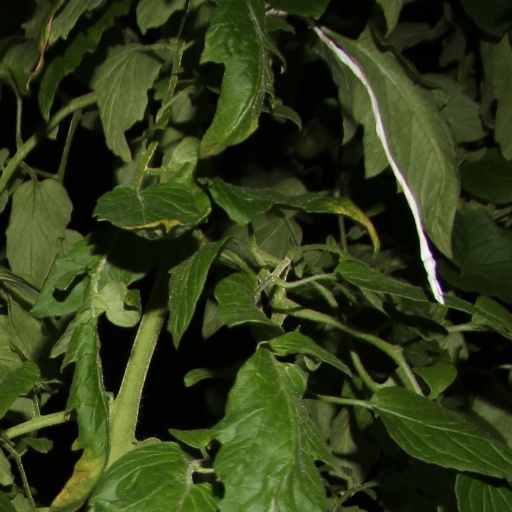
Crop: tomato